HMS Cornwall (1902)

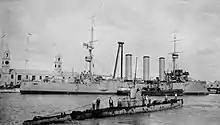
HMS Cornwall at the Royal Naval Dockyard in Bermuda circa 1918

She arrived at Devonport on 11 February 1915 and spent the next month and a half refitting there and in Avonmouth before departing for South Africa on 23 March. The ship arrived at Kibondo Island off the German East African coast on 27 April to blockade the light cruiser in the Rufiji River. Several weeks later "Cornwall" was called north to reinforce the British forces involved in the Dardanelles Campaign on 10 May. By the end of the year, she was en route to the China Station. The ship arrived at Singapore on 17 February 1916 and began a lengthy refit that lasted until 6 May. She then patrolled the area of the Dutch East Indies until returning to Singapore for the next several months. "Cornwall" departed for French Indochina on 21 July and the Governor-General of French Indochina visited the ship on 26 July while she was docked at Saigon. After her return to Singapore, she was inspected by the Commander-in-Chief of the China Station, Vice-Admiral William Grant, on 21 August. "Cornwall" resumed patrolling in the East Indies shortly afterwards and continued until Grant hoisted his flag aboard the ship on 22 October as he and his staff was ferried to Hong Kong. Upon arrival five days later, Grant lowered his flag as he transferred ashore. The ship patrolled off the Chinese coast for most of November and returned to Singapore on 11 December. "Cornwall" departed the city on 20 December bound for South Africa. On 16 January 1917, the ship was escorting a convoy of six troopships when she narrowly missed encountering the German commerce raider off Saldanha Bay.